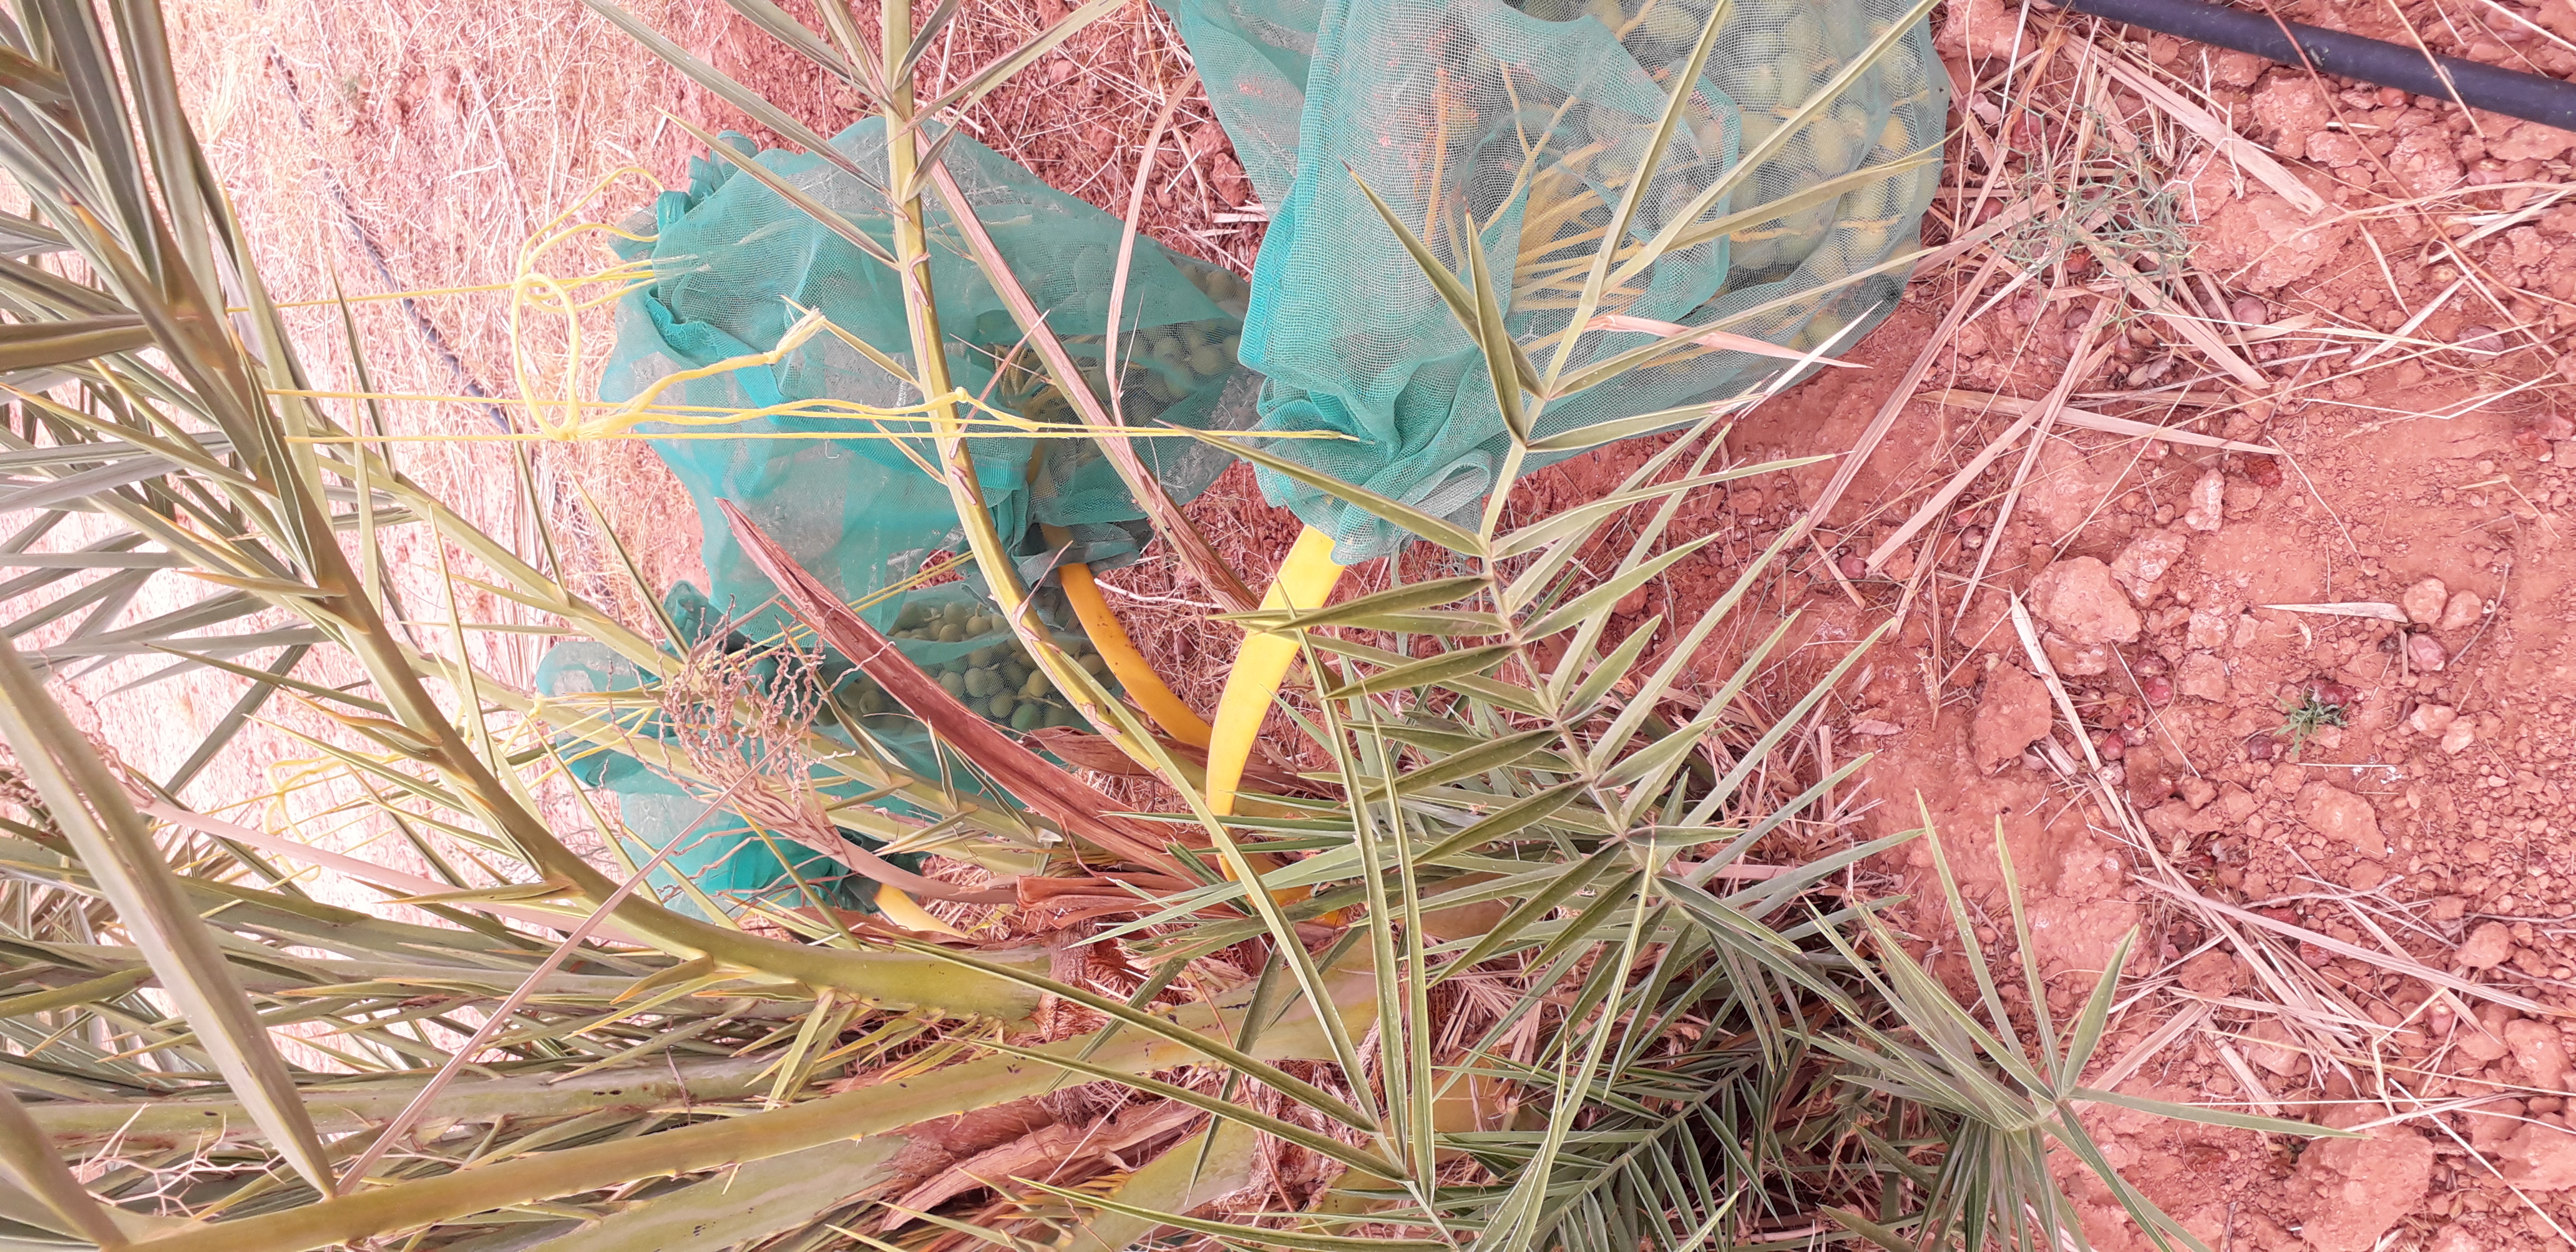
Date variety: kholt